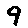
Label: 9